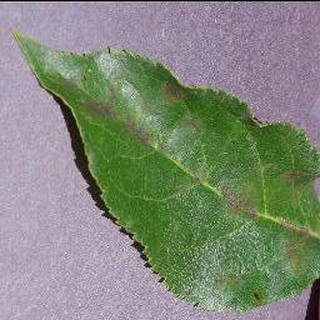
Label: apple_apple_scab